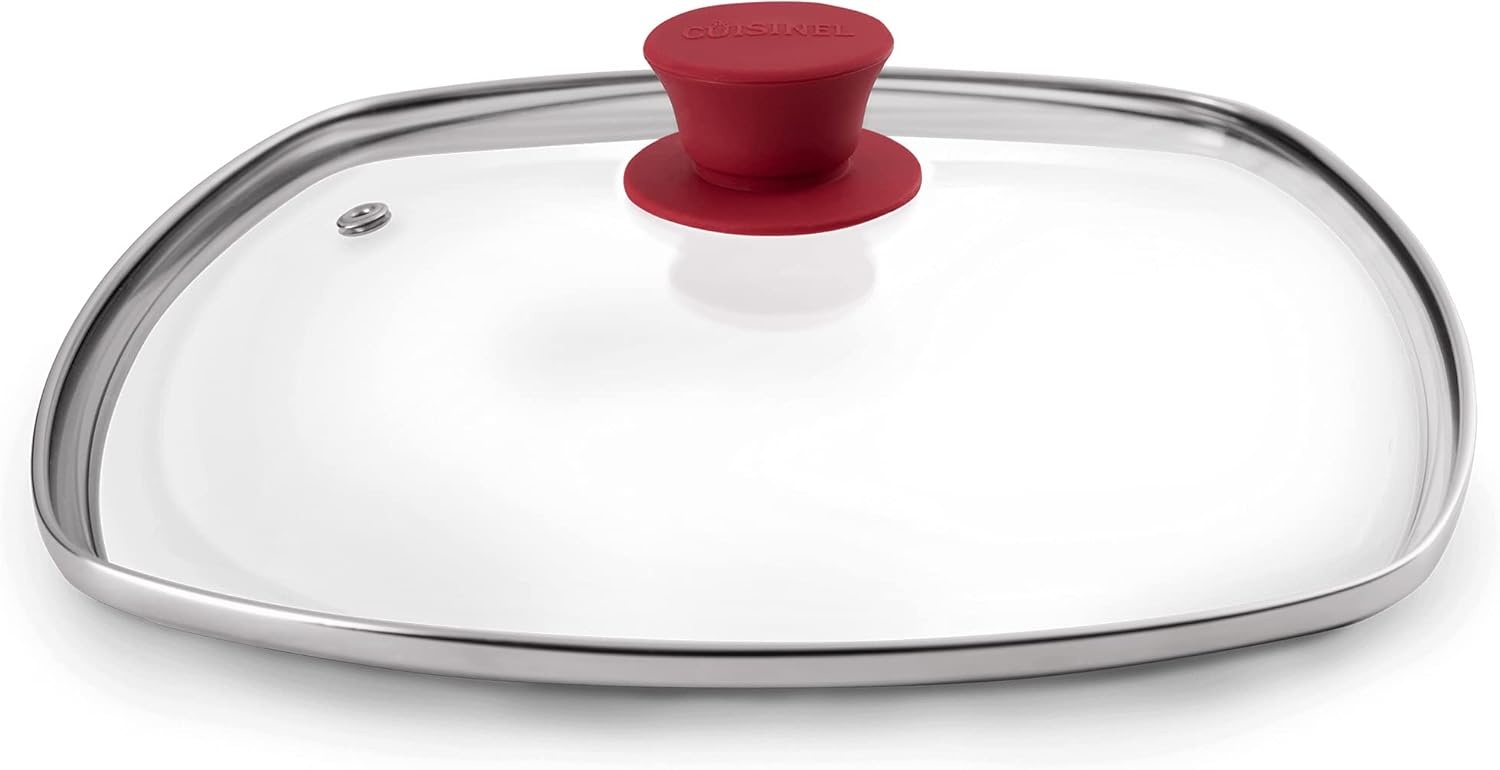
Cuisinel Square Glass Lid for Grill Pans with Steam Vent Hole - 10.5"-inch/26.67cm - Fits Lodge Cast Iron - Fully Assembled Universal Replacement Cover - Tempered and Oven Safe - Reinforced Stainless
Overview Material : Glass Color : Red Knob w/ Steamhole Brand : Cuisinel Style : Square, Red Knob, Steam Hole Product Dimensions : 10.55"L x 10.55"W About this item PLEASE SEE 2ND IMAGE FOR EXACT DIMENSIONS AND MEASURE YOUR COOKWARE TO VERIFY IF IT FITS. STEAM VENT HOLE: Cuisinel's professional quality lids – now updated with steam vent holes to prevent liquid from boiling over. Vent holes allow just the right amount of moisture to evaporate easily so your food doesn't saturate in liquid. Vent holes make sure the glass lid doesn’t cloud up – allowing you to easily see cooking progress without removing lid. OVEN SAFE TEMPERED GLASS and STAINLESS STEEL REINFORCED RIM: Thermal and stainless reinforced glass is much safer, more durable, break-resistant and shatter-resistant than regular glass. Oven-safe up to 350-Degrees ° F. Tempered glass can withstand drastic temperature changes and won't shatter under pressure. Polished stainless steel rim also keeps cookware safe from scratches from the glass - while adding a dash of style and sophistication to your cookware arsenal. TIGHT FITTING LIDS: Lock in just the right amount of steam and flavor with these universal sized replacement lids. Fits most 10.5"-inch square grill pans, skillets and frying pans - enamel, non-stick or stainless steel with the same diameter rim. You can use them for cooking, baking and even use them for storage of leftover food in the fridge or freezer. Keep hot splashes at bay while keeping an eye on progress with these see-through, durable glass lids - without having to remove the cover. COMFORTABLE, OVEN-SAFE SILICONE KNOB: Easy-grip silicone and Bakelit handle resists heat for quick cooling and comfortable non-slip grip. Flat top of knob allows you to stand the lid upside down, effectively eliminating dripping moisture off the lid. Rust-proof screw keeps lid secured to the knob. Keep heat, moisture, flavor and nutrients in your pan or pot at all times. Lid circulates heat and steam to more evenly cook delicious meals. FOOD-SAFE - EASY TO CLEAN - DISHWASHER SAFE: Smooth construction eliminates any concern that foods might lodge anywhere in the lid. These heavy duty lids can be cleaned by hand or the dishwasher. No need to buy a whole new set of cookware if you lose, break or wear out your old lids. Simply buy this replacement cover and, in an instant, your set will be complete once again. Transparent glass lids allow you to flaunt luxurious photo-perfect dishes in progress.
Brand: Cuisinel
Category: Home & Garden > Kitchen & Dining > Cookware & Bakeware > Cookware Accessories > Pot & Pan Lids